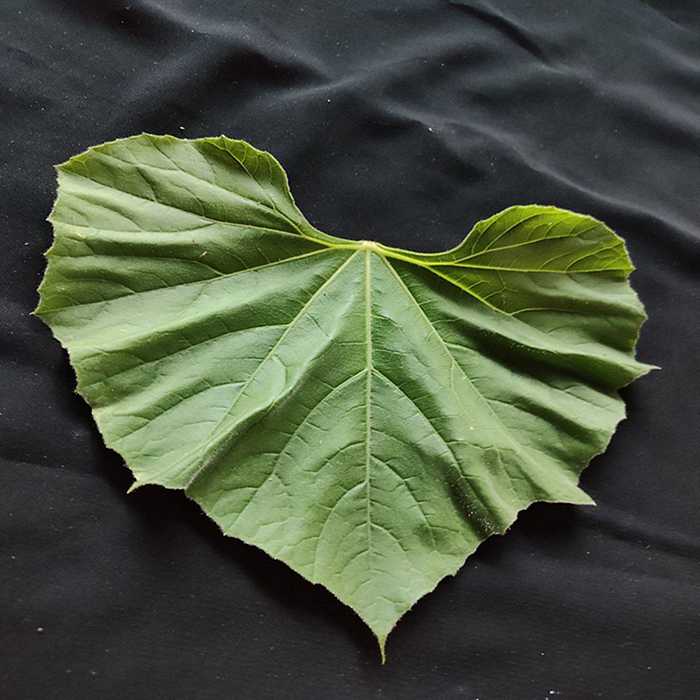
Plant: Bottle gourd
Label: Fresh leaf